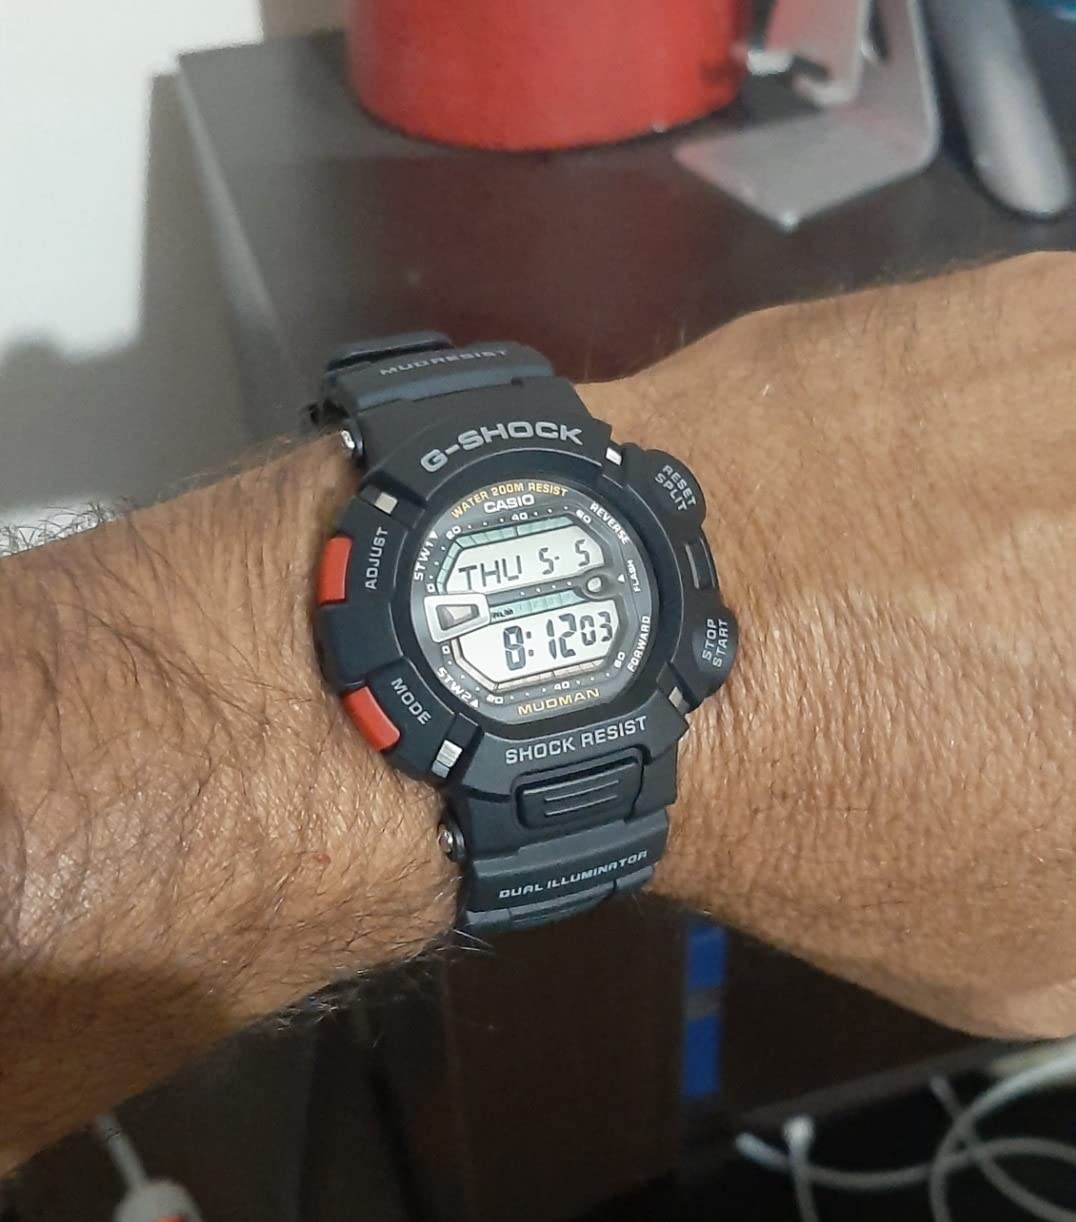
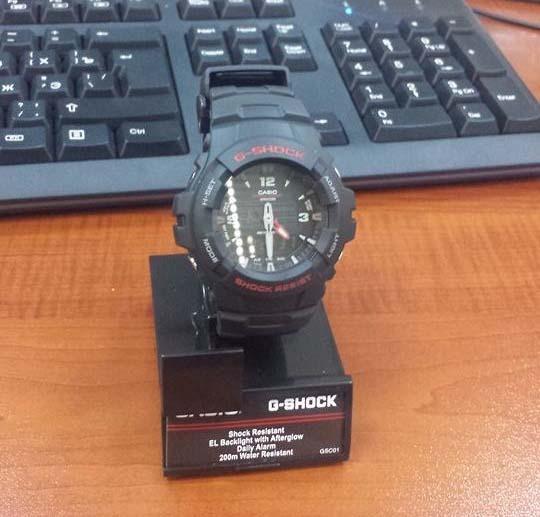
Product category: accessories_watch
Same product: no